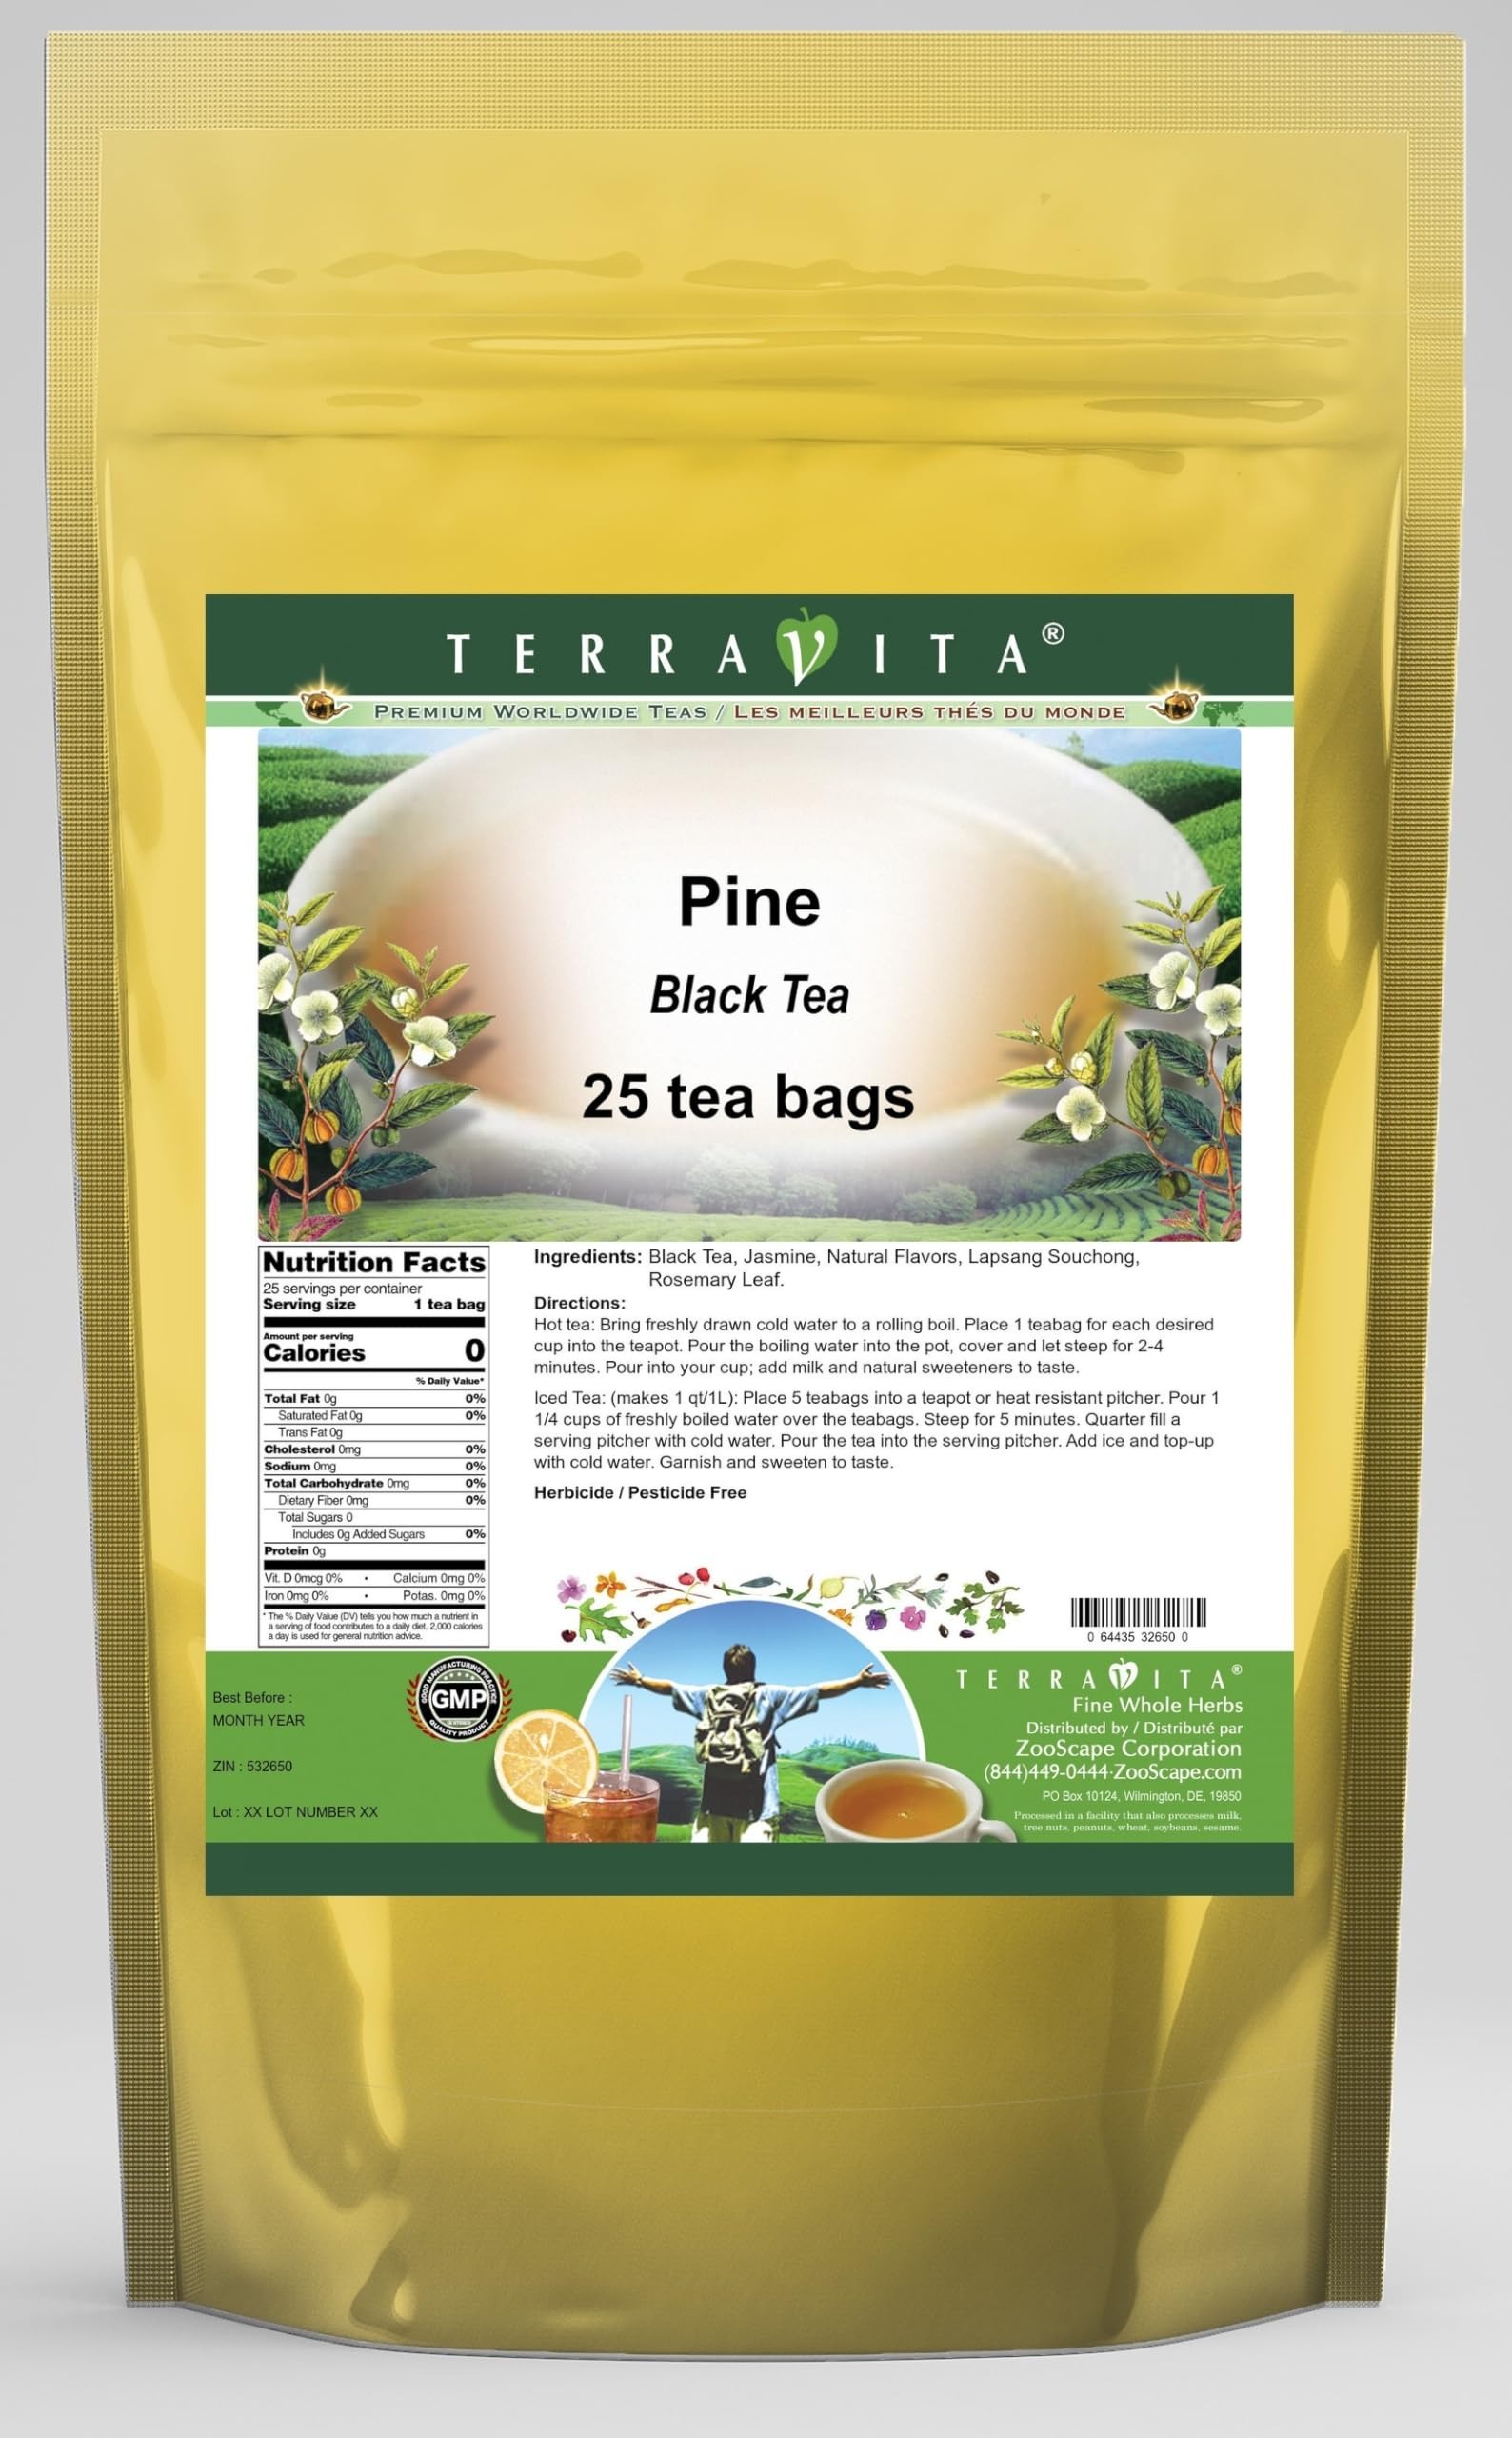
Item Name: Pine Black Tea (25 tea bags, ZIN: 532650) - 2 Pack
Bullet Point 1: Our Pine Black Tea is a tasty flavored Black tea with Lapsang Souchong, Rosemary Leaf and Jasmine that has a refreshing taste that will impress you! The unique Pine taste is delicious! - Ingredients: Black tea, Lapsang Souchong, Rosemary Leaf, Jasmine and Natural Pine Flavor.
Bullet Point 2: No fillers.
Bullet Point 3: Manufacturer: TerraVita
Bullet Point 4: Size: 25 tea bags
Bullet Point 5: Black Tea Bags - Packed in a convenient upright pouch!
Product Description: Our Pine Black Tea is a tasty flavored Black tea with Lapsang Souchong, Rosemary Leaf and Jasmine that has a refreshing taste that will impress you! The unique Pine taste is delicious! - Ingredients: Black tea, Lapsang Souchong, Rosemary Leaf, Jasmine and Natural Pine Flavor. - Hot tea brewing method: Bring freshly drawn cold water to a rolling boil. Place 1 teabag for each desired cup into the teapot. Pour the boiling water into the pot, cover and let steep for 2-4 minutes. Pour into your cup; add milk and natural sweeteners to taste. - Iced tea brewing method: (to make 1 liter/quart): Place 5 teabags into a teapot or heat resistant pitcher. Pour 1 1/4 cups of freshly boiled water over the teabags. Steep for 5 minutes. Quarter fill a serving pitcher with cold water. Pour the tea into the serving pitcher. Add ice and top-up with cold water. Garnish and sweeten to taste. - TerraVita is an exclusive line of premium-quality, natural source products that use only the finest, purest and most potent ingredients found around the world. TerraVita is hallmarked by the highest possible standards of purity, potency, stability and freshness. All of our products are prepared with the highest elements of quality control, from raw materials through the entire manufacturing process, up to and including the moment that the bottles or bags are sealed for freshness and shipped out to you. Our highest possible standards are certified by independent laboratories and backed by our personal guarantee. - TerraVita exists to meet and ensure your family's health and wellness without the harmful effects of chemicals and health products. We strive to make all of our products affordable and reliable and are constantly searching the market to maintain our affordability and to look for new ways to se
Value: 50.0
Unit: Count

Price: 32.2